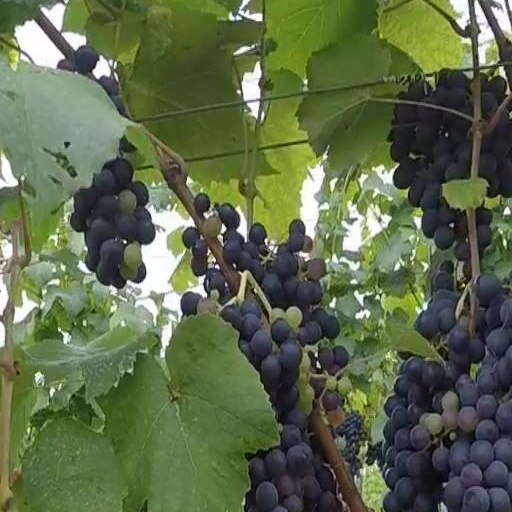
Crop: grape